Ancient Empires (series)

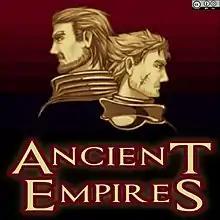
Poster for the Ancient Empires game series

Ancient Empires is a fantasy turn-based tactics game series developed by Macrospace for cell phones. The first game "Ancient Empires" was published by Macrospace on March 4, 2004; its immediate sequel "Ancient Empires II" was published by Sorrent on June 17, 2005.